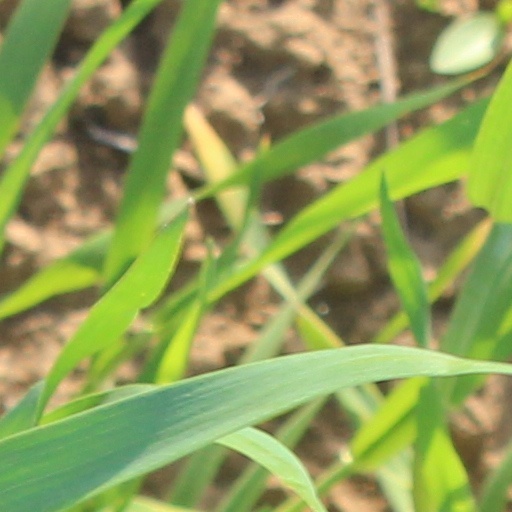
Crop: wheat